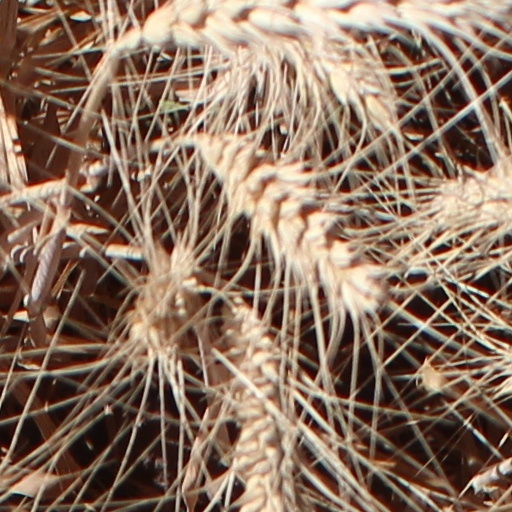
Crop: wheat